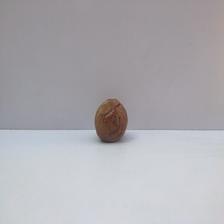
Size: Spoiled